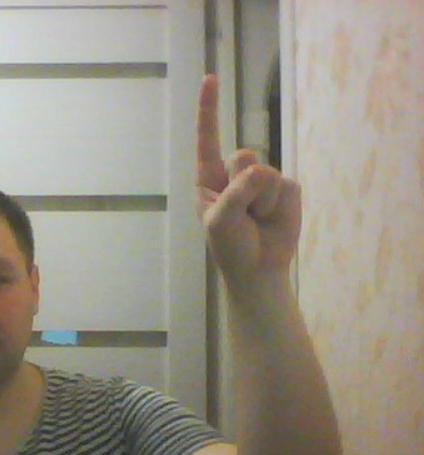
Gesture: one